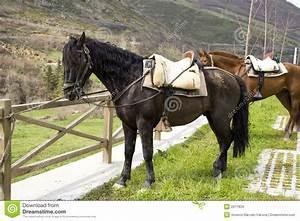
horse